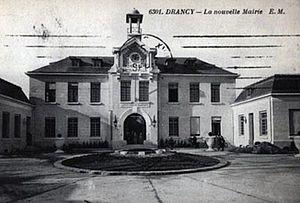
La mairie de Drancy
Drancy est une commune française de la Métropole du Grand Paris située dans le département de la Seine-Saint-Denis en région Île-de-France. Ses habitants sont appelés les Drancéens.